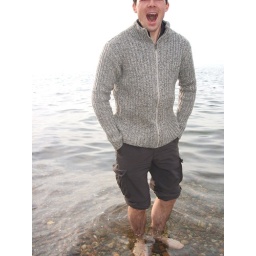
Very very cold lake water (apparently we added 5 years to lives by paddling!)